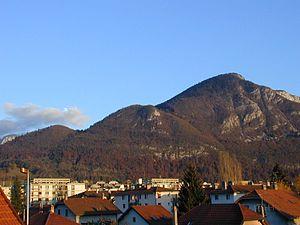
Annecy-le-Vieux est une ancienne commune française située dans le département de la Haute-Savoie, en région Auvergne-Rhône-Alpes. Au 1ᵉʳ janvier 2017, elle fusionne avec les communes d'Annecy, de Cran-Gevrier, de Meythet, de Pringy et de Seynod, pour former une nouvelle commune, nommée Annecy, de 121 809 habitants.
Cet article traite de l'histoire d'Annecy-le-Vieux.